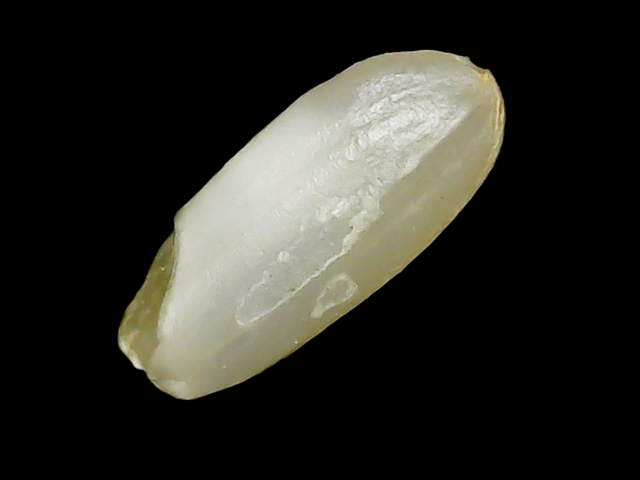
Rice variety: Binadhan10